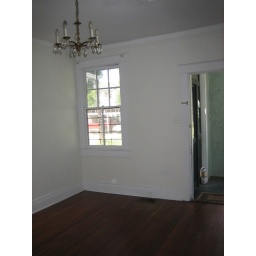
Front window and front door in living room